Qajar Iran

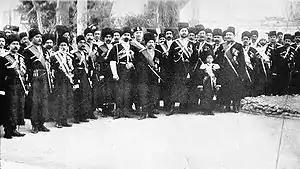
Persian Cossack Brigade in Tabriz in 1909

Mozaffar al-Din Shah's son Mohammad Ali Shah (reigned 1907–1909), who, through his mother, was also the grandson of Prime-Minister Amir Kabir (see before), with the aid of Russia, attempted to rescind the constitution and abolish parliamentary government. After several disputes with the members of the Majles, in June 1908 he used his Russian-officered Persian Cossack Brigade (almost solely composed of Caucasian Muhajirs), to bomb the Majlis building, arrest many of the deputies (December 1907), and close down the assembly (June 1908). Resistance to the shah, however, coalesced in Tabriz, Isfahan, Rasht, and elsewhere. In July 1909, constitutional forces marched from Rasht to Tehran led by Mohammad Vali Khan Khalatbari Tonekaboni, deposed the Shah, and re-established the constitution. The ex-shah went into exile in Russia. Shah died in San Remo, Italy, in April 1925. Every future Shah of Iran would also die in exile.